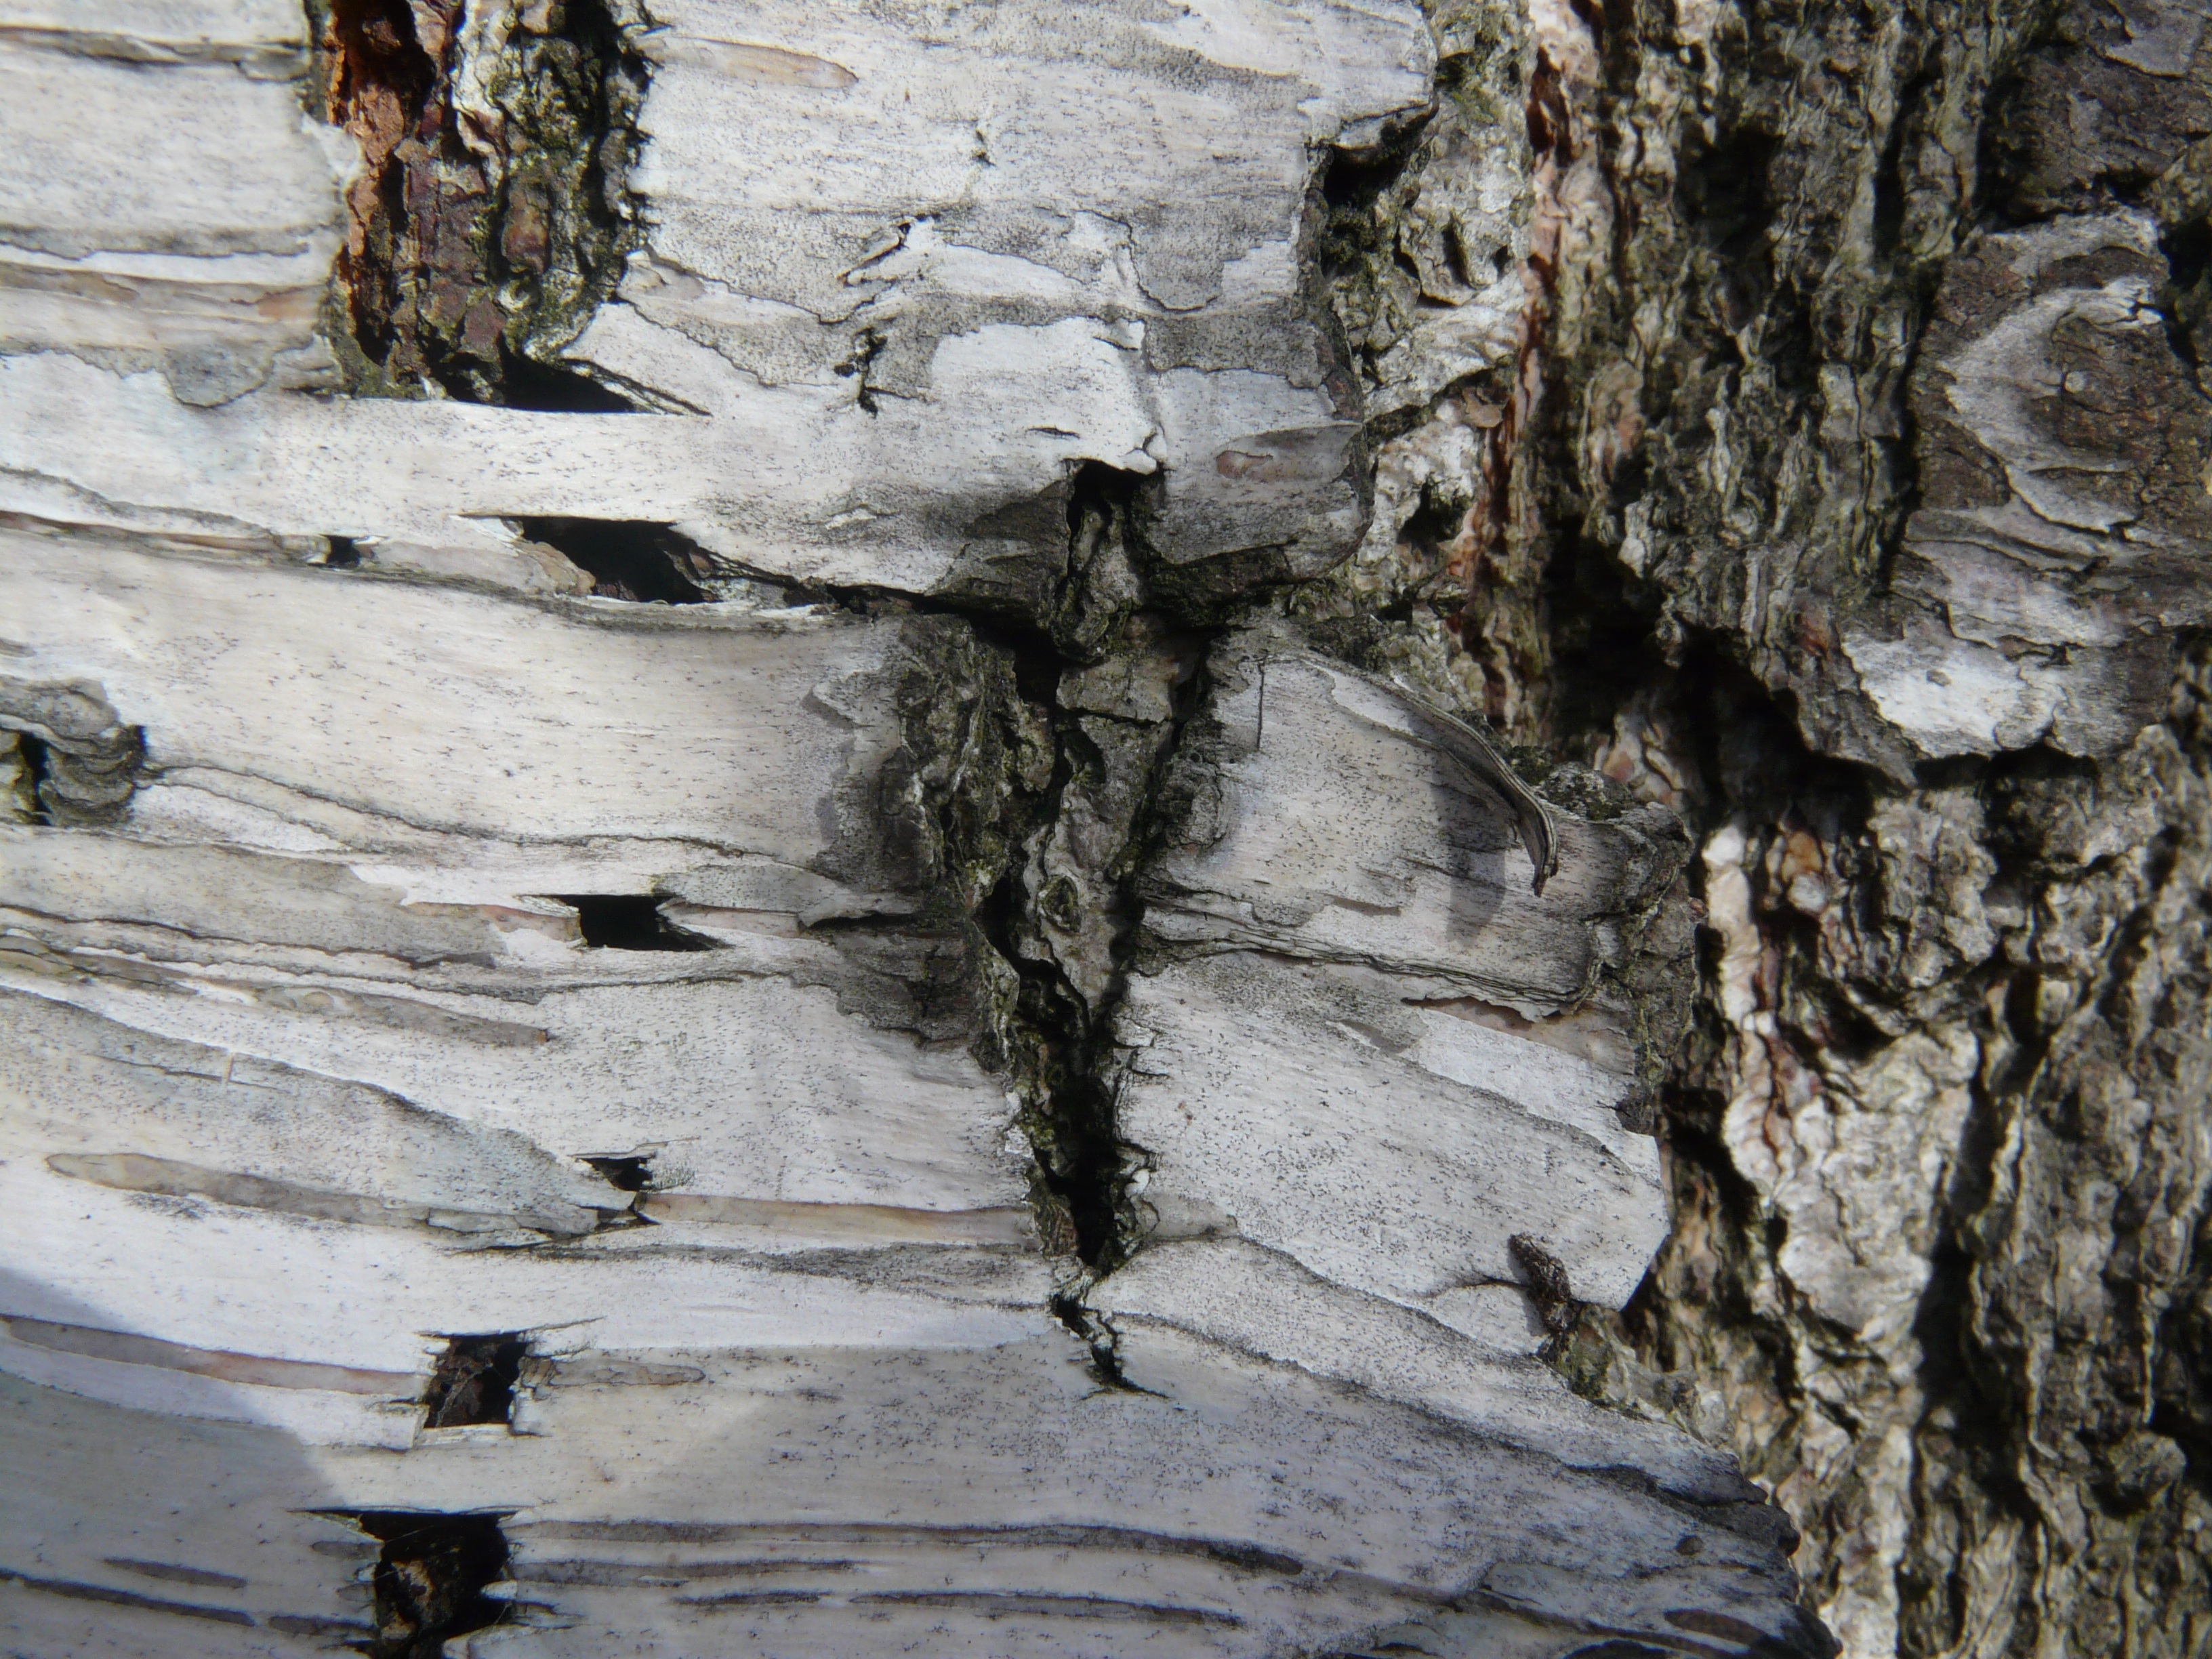
tree, nature, rock, branch, structure, plant, wood, white, trunk, wall, bark, formation, log, birch, terrain, geology, tree bark, flowering plant, birch trunk, white bark, woody plant, land plant